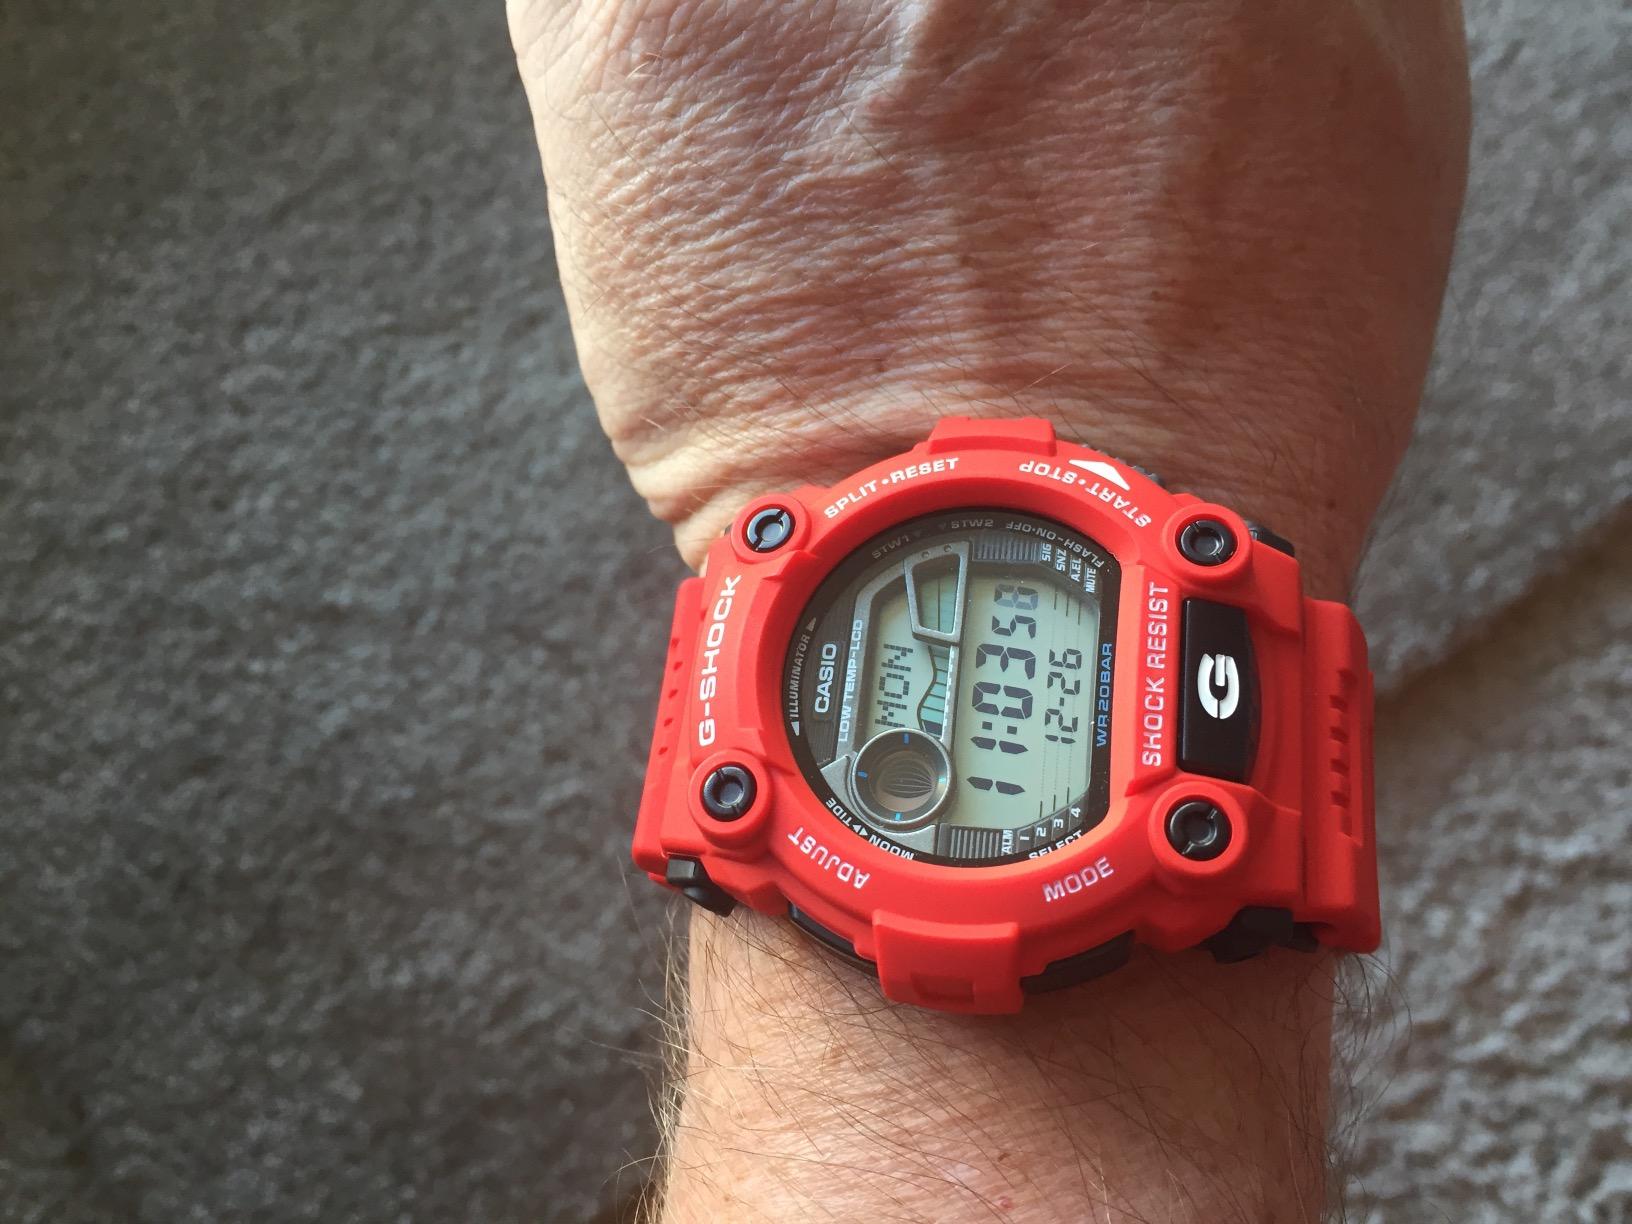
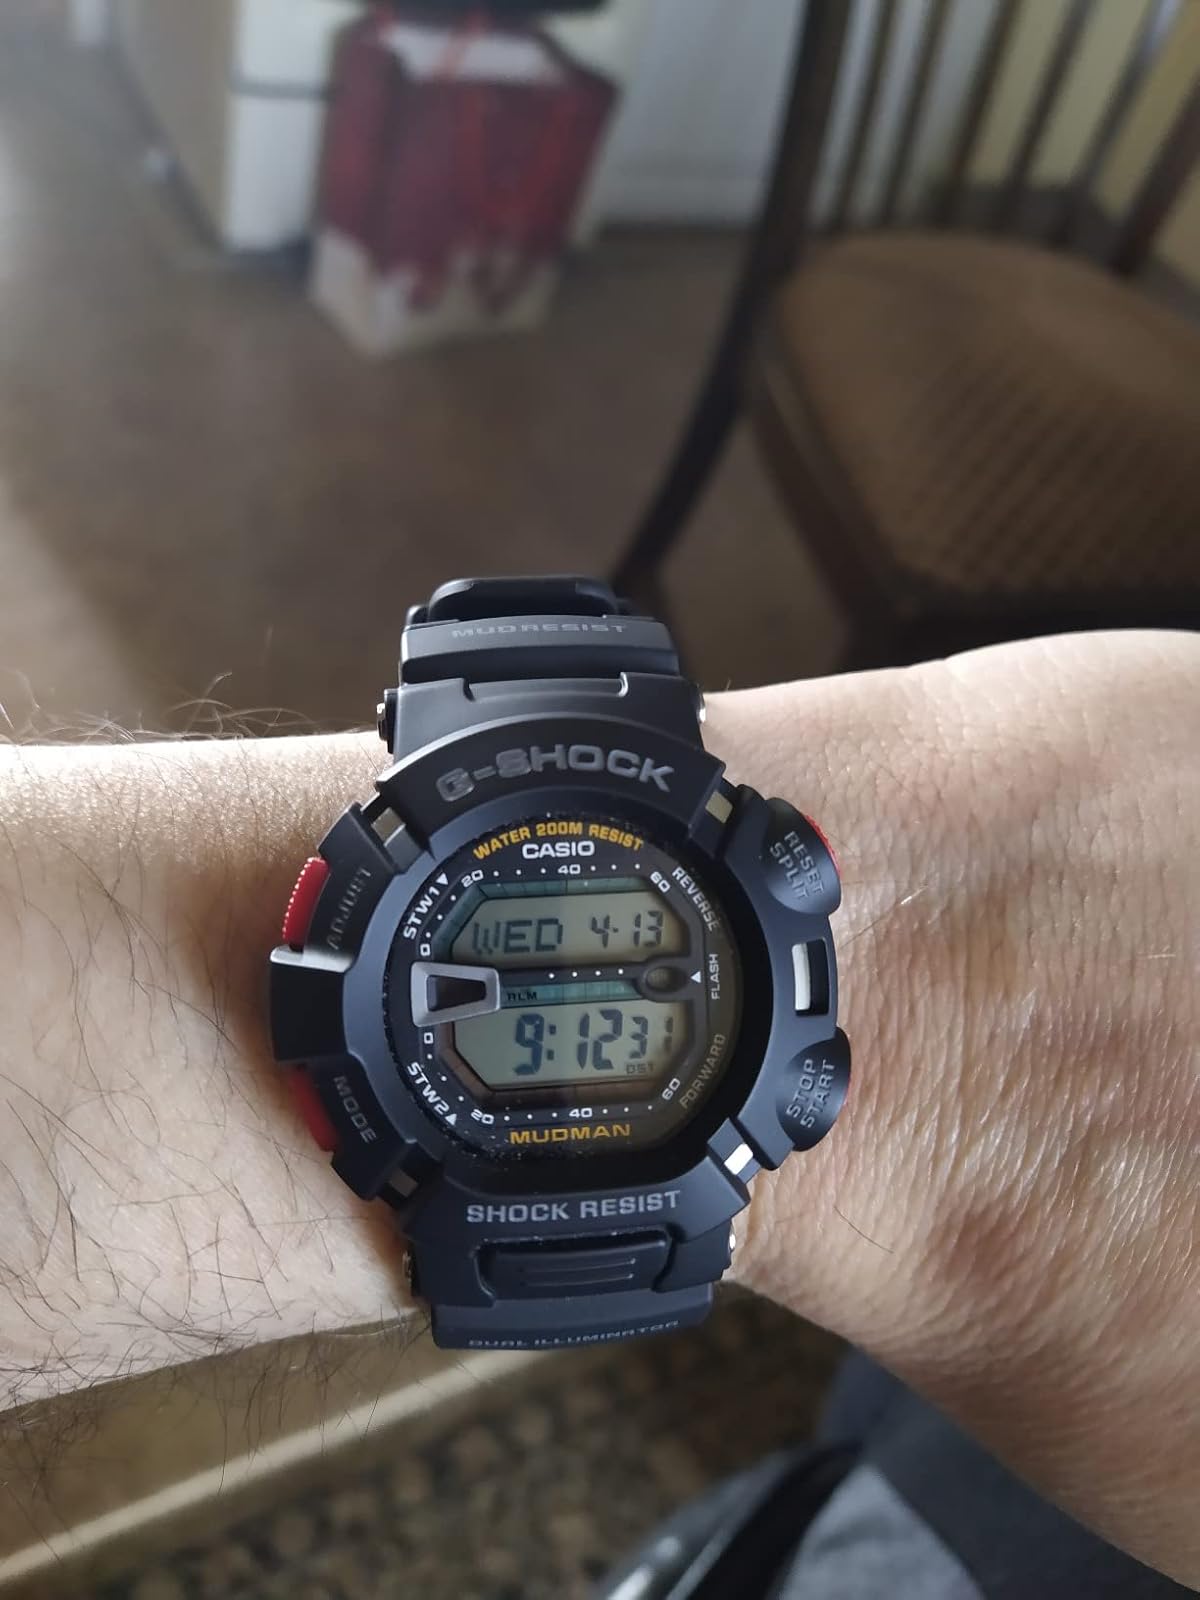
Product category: accessories_watch
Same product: no